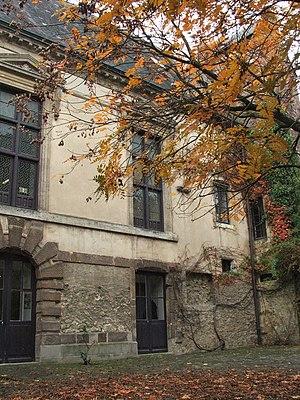
L'hôtel de Vignolles dans le Vieux-Mans datant du XVIe siècle, aujourd'hui direction du service spectacles de la ville.
La place Saint-Pierre est une place qui se situe au Mans.
L'hôtel de Vignolles se situe dans le Vieux-Mans, place Saint-Pierre. Il fut construit en 1549 par Jean de Vignolles. L’hôtel ne fut jamais achevé. Son architecture est d'un style gothique locale. Son axe de circulation est résolument vertical du fait de son architecture de transition. L’hôtel s’inscrit dans une position particulière dans la ville car amenant un renouveau au parti traditionnel du XVᵉ siècle. L’hôtel est très largement marqué par l’architecture seigneuriale du Haut-Maine cependant. Pour autant, il atteste de similarités dans les racines des demeures seigneuriales rurales et urbaines. Si sa construction n’est pas, par définition, luxueuse ; son étalement au sol est monumental en comparaison aux autres hôtels bâtis majoritairement en hauteur, au sein du Vieux-Mans. Son architecture particulière le situe à mi-chemin entre architecture parisienne et architecture ligérienne, comme la position de la ville et ses attirances naturelles sur la carte de France. Nul doute que Vignolles fut particulièrement attentif à l’effet produit sur le visiteur. D’abord, il voulut amener plus de parisianisme au Mans avec son architecture extérieure.
Ce tableau présente la liste de tous les monuments historiques classés ou inscrits dans la ville du Mans, Sarthe, en France.